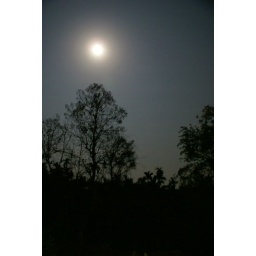
I took this on a clear night in my hometown... the trees backlit by the moon gives a nice effect..